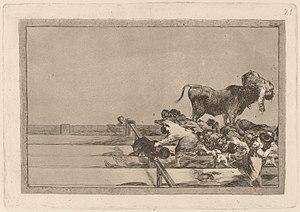
Francisco José de Goya y Lucientes, dit Francisco de Goya, né le 30 mars 1746 à Fuendetodos, près de Saragosse, et mort le 16 avril 1828 à Bordeaux, en France, est un peintre et graveur espagnol. Son œuvre inclut des peintures de chevalet, des peintures murales, des gravures et des dessins. Il introduisit plusieurs ruptures stylistiques qui initièrent le romantisme et annoncèrent le début de la peinture contemporaine. L’art goyesque est considéré comme précurseur des avant-gardes picturales du XXᵉ siècle.